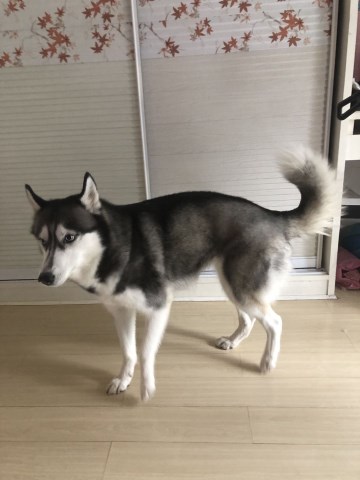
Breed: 1160-n000003-Siberian_husky